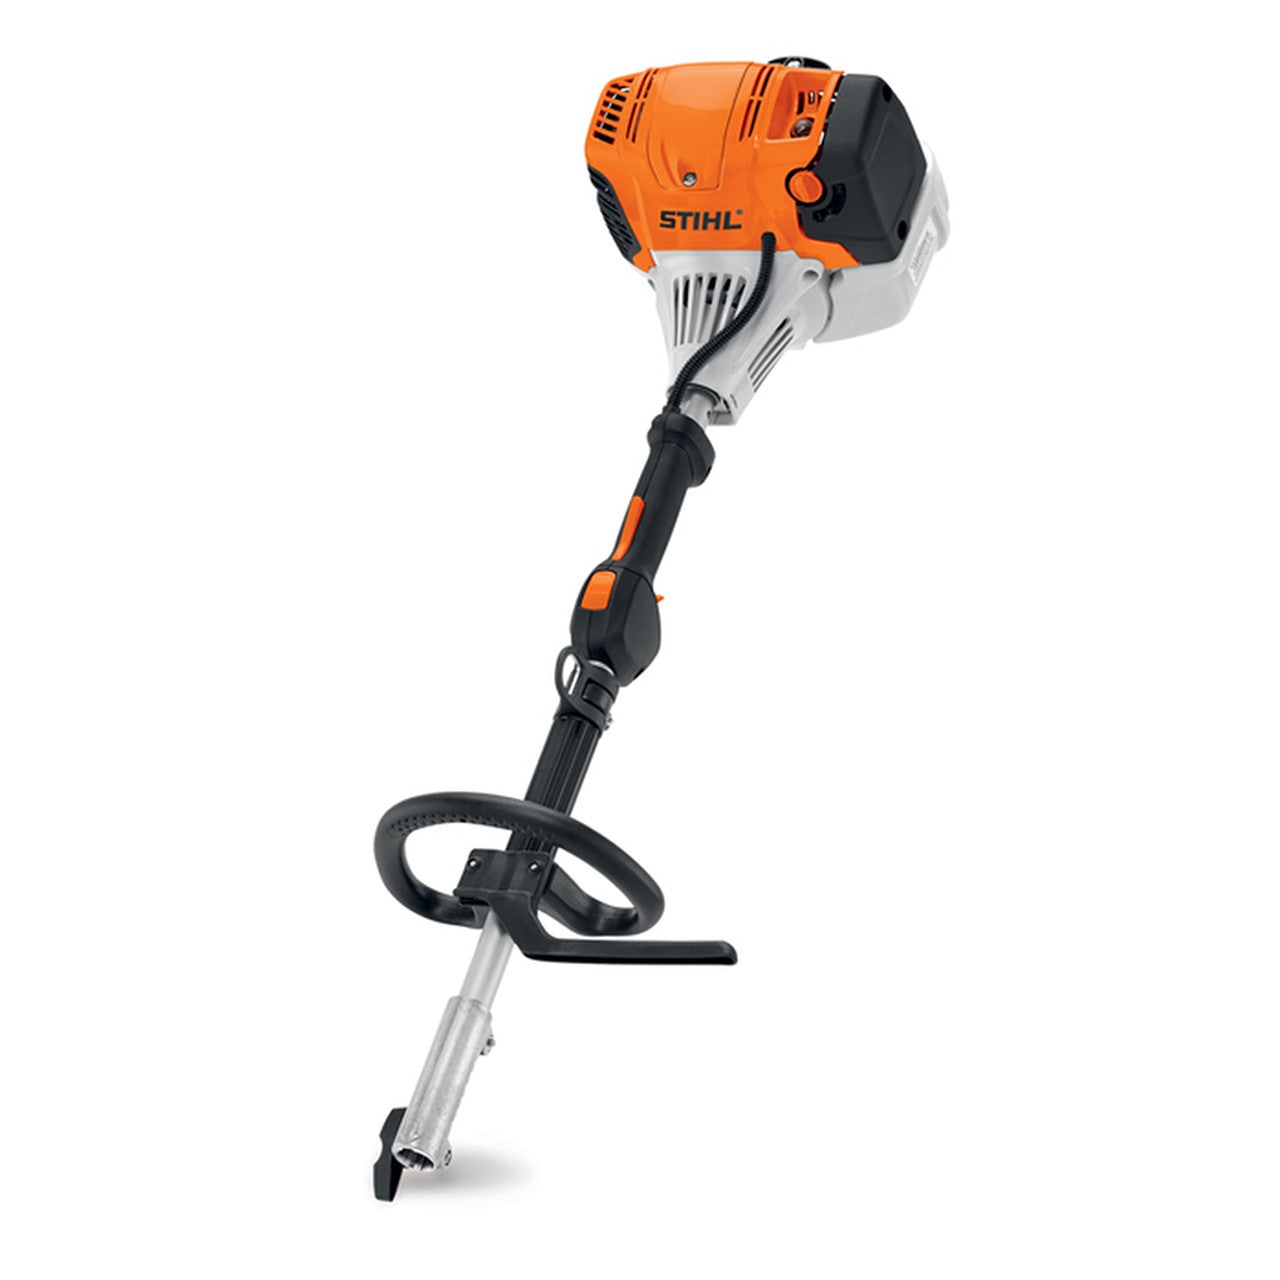
Stihl STIHL-KM131 KM131 R Kombi Engine
Shipping is not available for this product. In-store pickup only. When you are on the job, which do you value more: power or versatility? If you answered both, then take a look at the KM 131 R KombiMotor. This multi-tasking tool is the most powerful in the STIHL KombiSystem family and features a low-emission engine, delivering 30% longer run times compared to previous models. It’s compatible with over a dozen KombiSystem attachments, giving you incredible utility in a fraction of the trailer space compared to stand-alone tools. The KM 131 R is also easy to operate, featuring a semi-automatic choke lever, one-touch stop switch, anti-vibration system and a specially designed quick-release coupling system for easy switching between attachments. The only thing easier than using the KM 131 R is leaving your older, bulkier power tools behind. NOTE: STIHL KombiMotor and STIHL KombiSystem attachments sold separately. Specifications Displacement 36.3 cc (2.2 cu. In.) Engine power 1.4 kw (1.9 bhp) Weight 4.4 kg (9.7 lbs.) Fuel capacity 710 cc (24.0 oz.) Power source gas
Brand: Stihl
Category: Home & Garden > Lawn & Garden > Outdoor Power Equipment > Outdoor Power Equipment Base Units